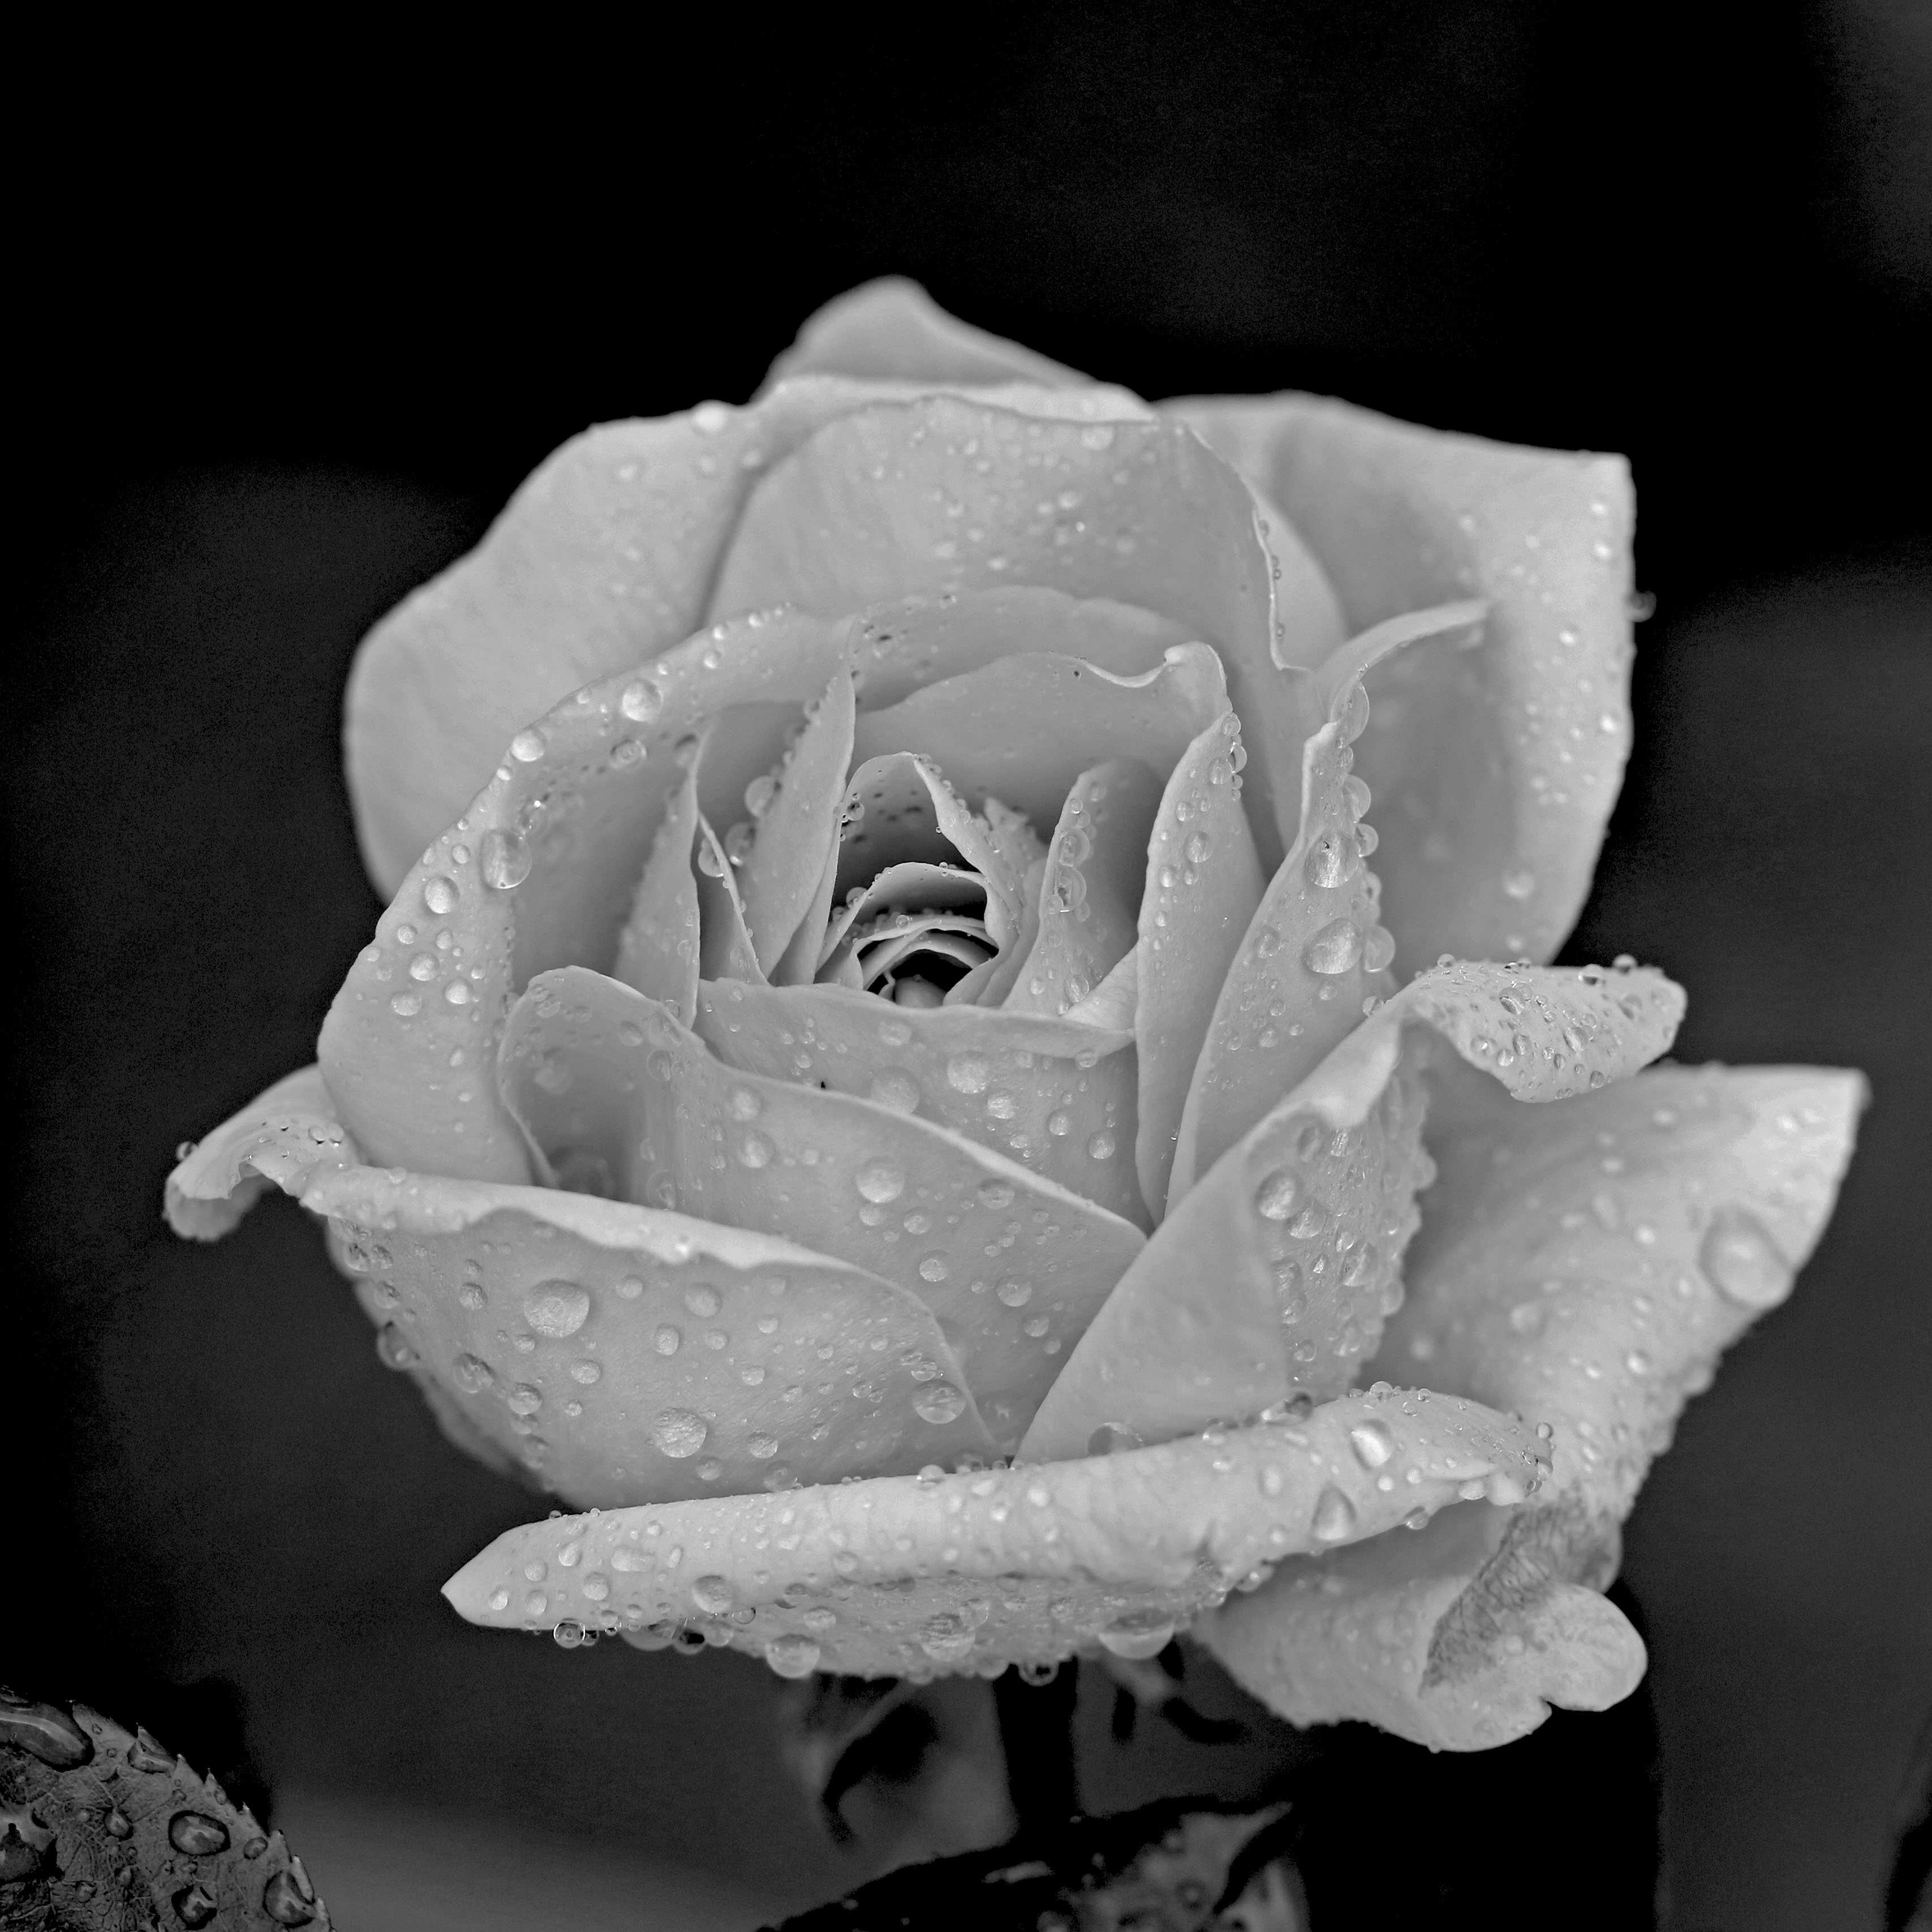
black and white, plant, white, photography, rain, flower, petal, floral, rose, fresh, black, monochrome, flora, drip, close up, drops, macro photography, flowering plant, garden roses, rose family, still life photography, monochrome photography, plant stem, land plant